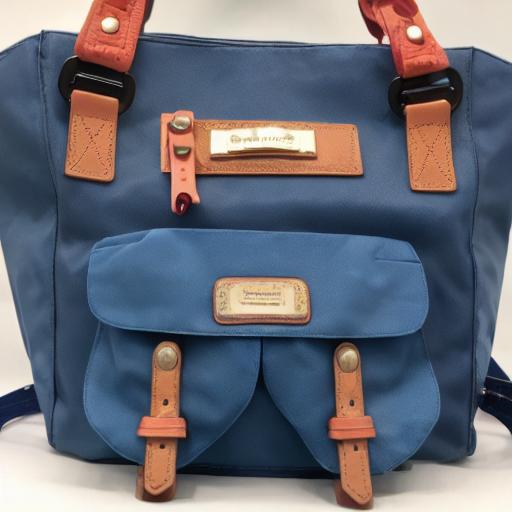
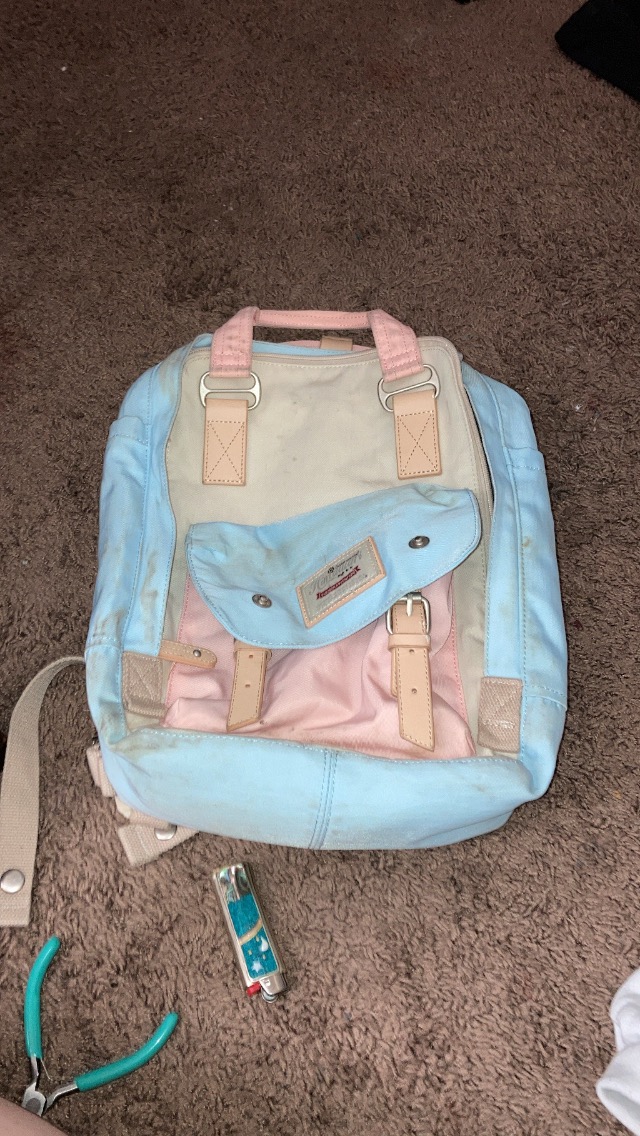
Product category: bag
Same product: no